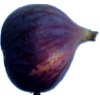
Label: Fig 1